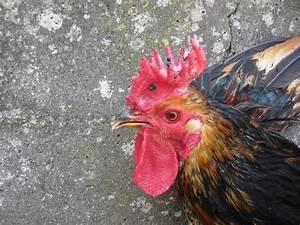
chicken